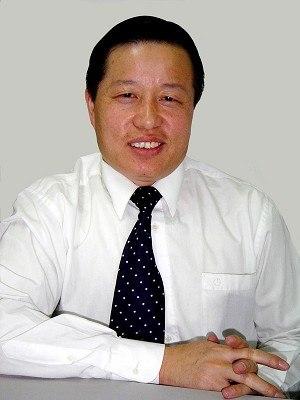
Gao Zhisheng est un avocat qui défend les droits de l'homme en Chine. Sans nouvelle de lui de février 2009 à mars 2010, détenu à la prison de Shaya dans le Xinjiang, il est libéré le 7 août 2014. Il est depuis assigné à résidence.